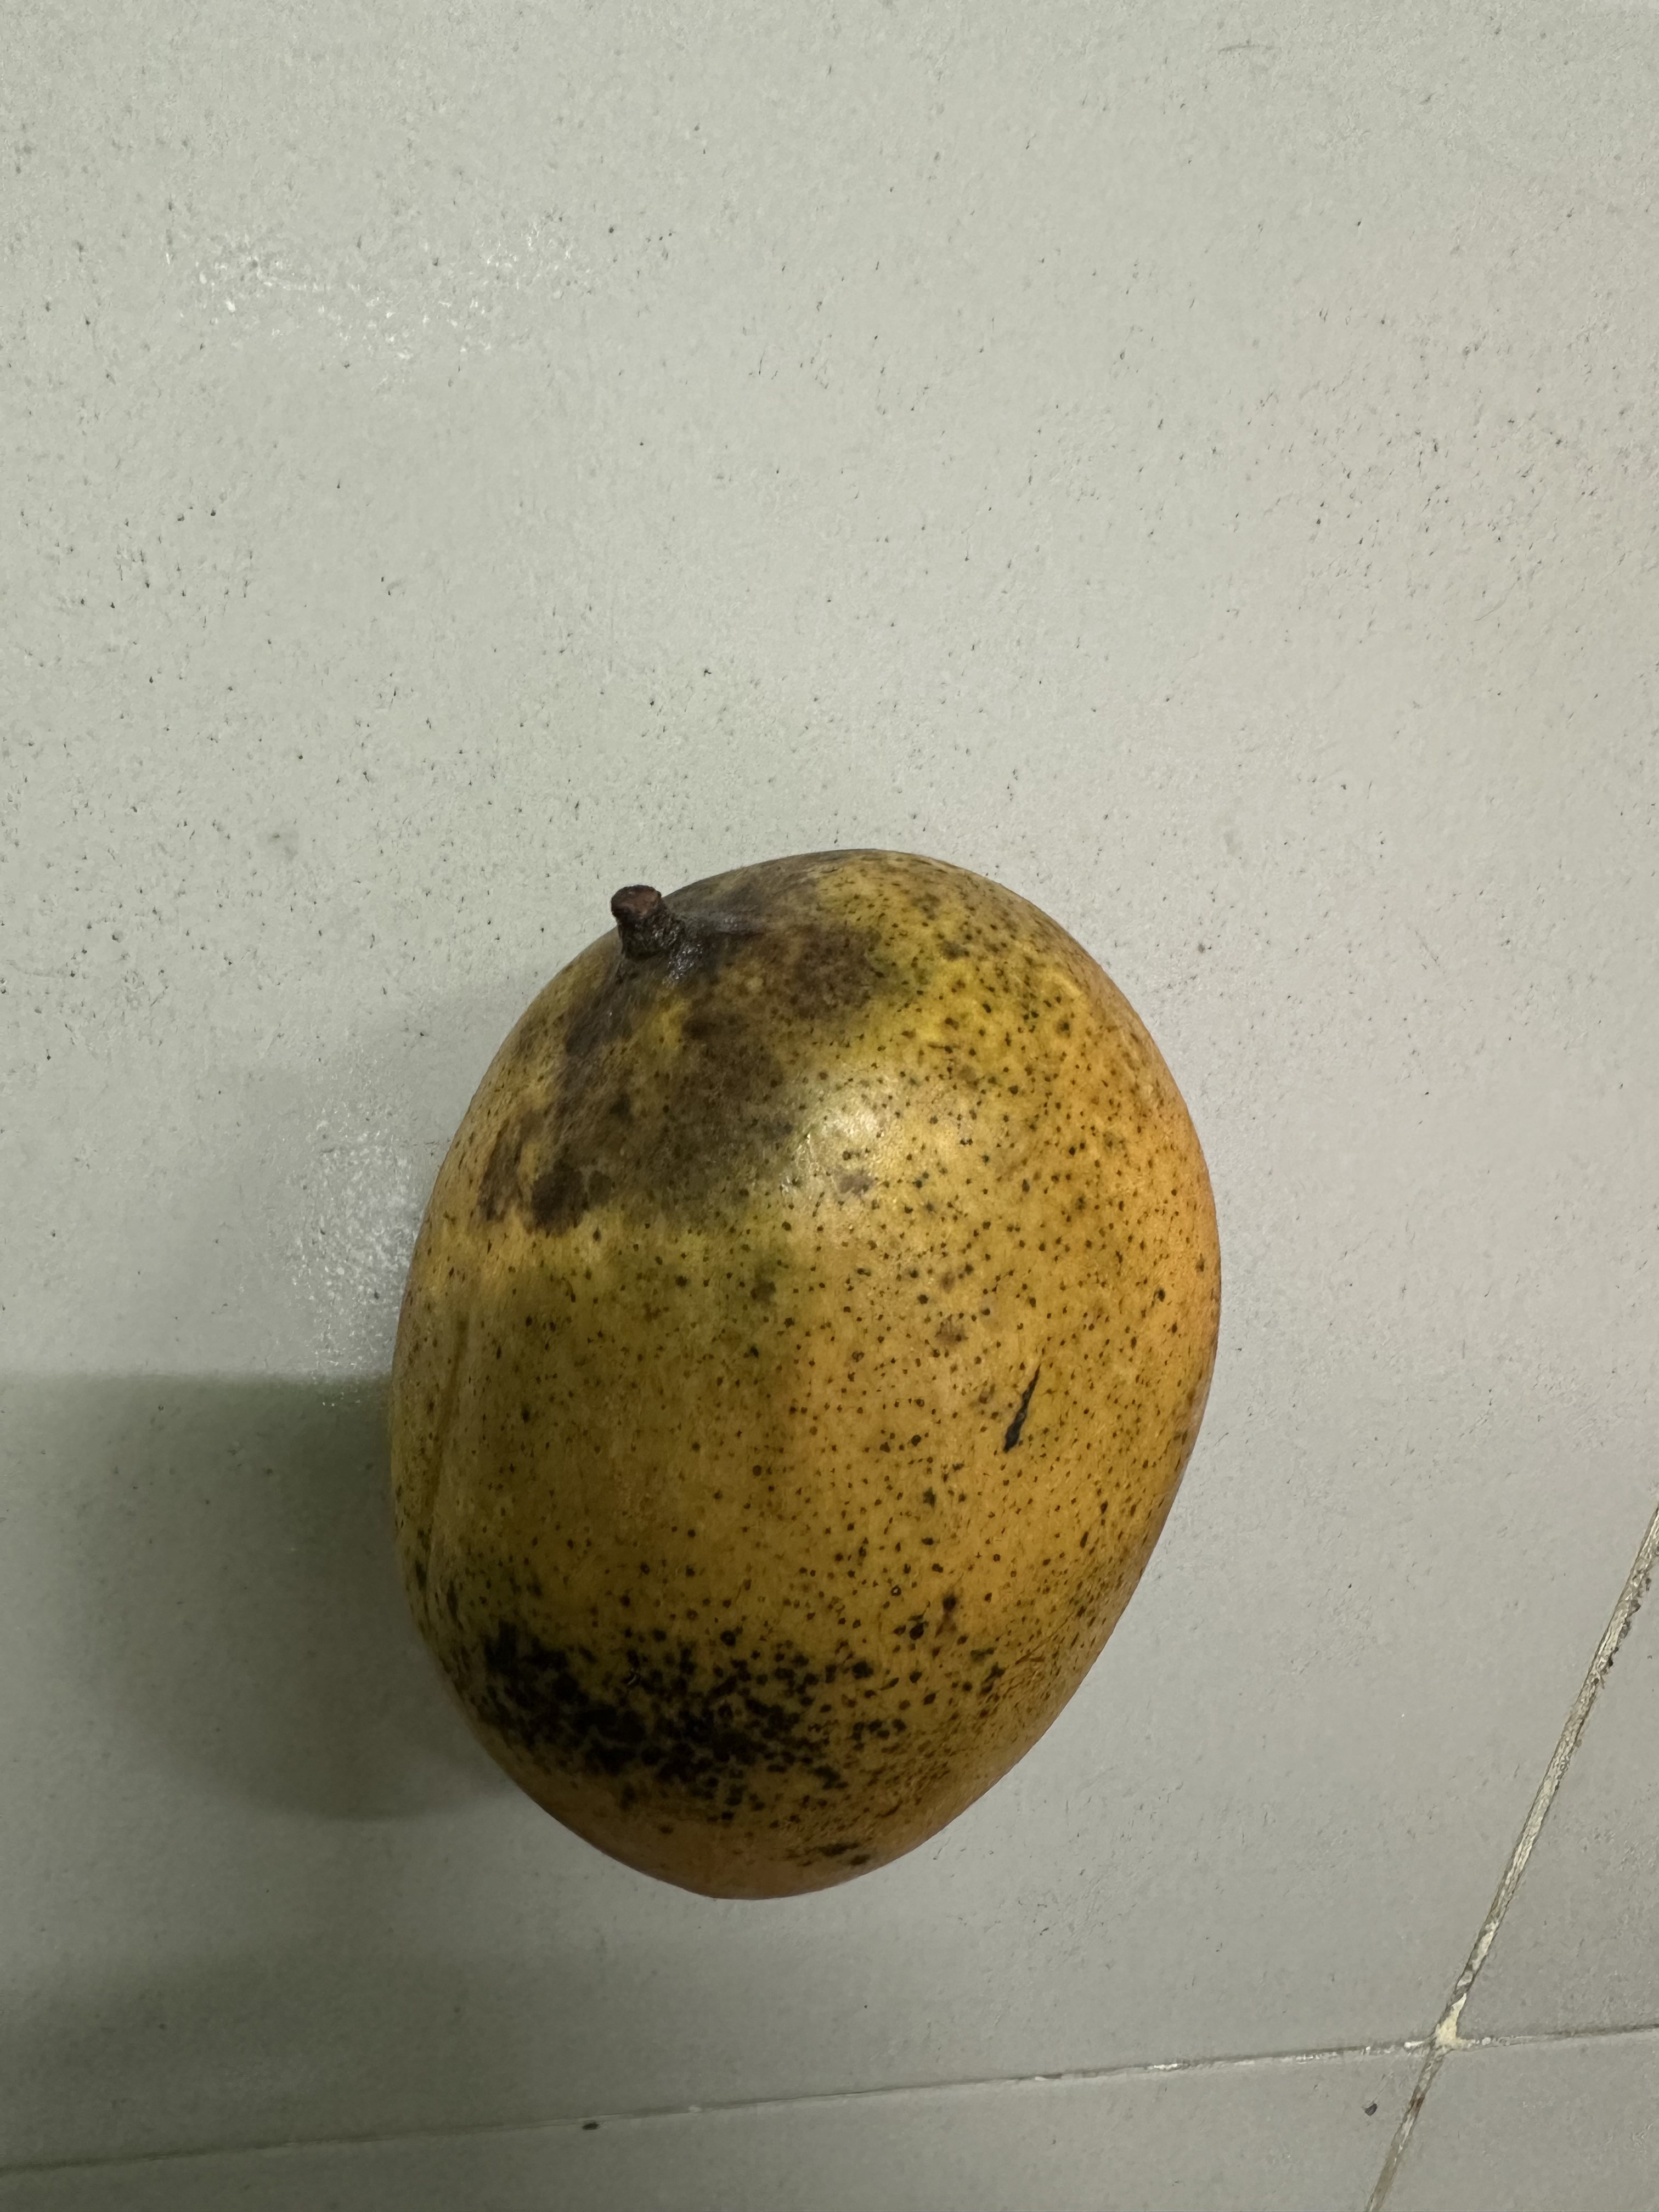
Mango variety: Mollika